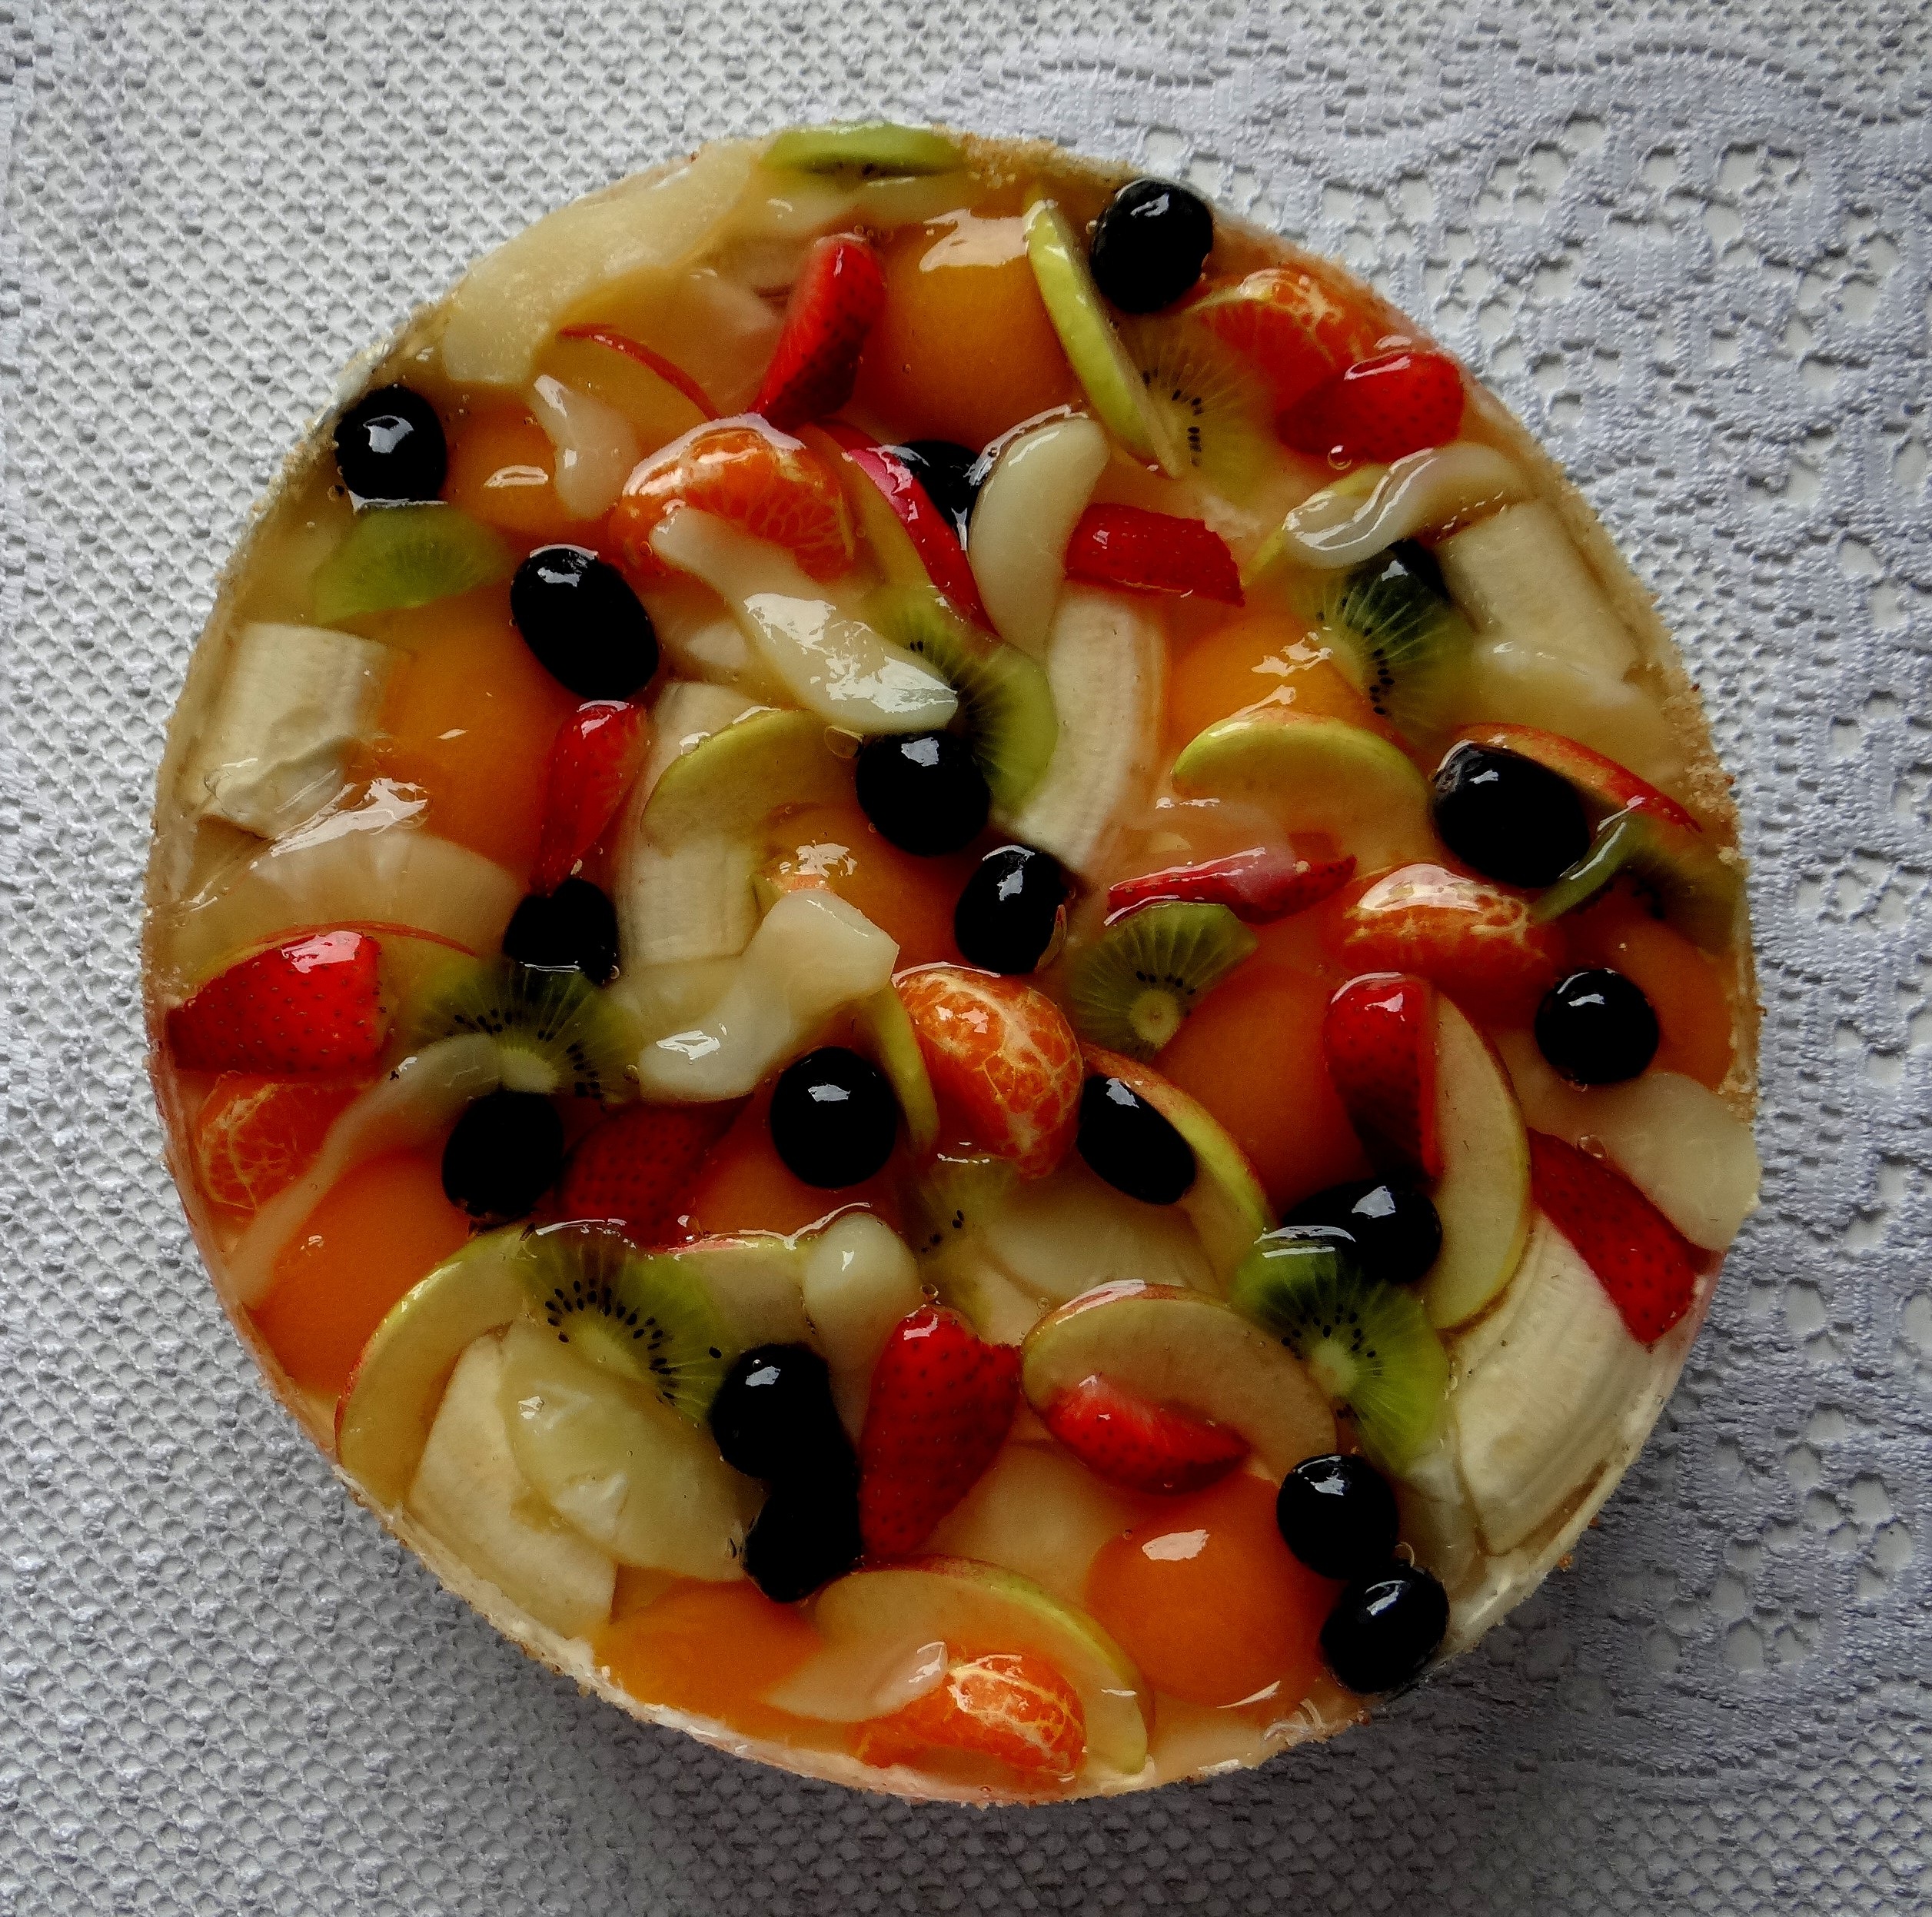
plant, fruit, celebration, dish, food, produce, vegetable, dessert, cuisine, pie, bake, festival, birthday, flowering plant, pavlova, land plant